Sinking of MV Conception

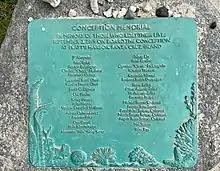
Memorial plaque for victims, placed in September 2020

Coast Guard Sector Los Angeles–Long Beach received the mayday calls at approximately 3:14 a.m. The call was received via Channel 16 VHF, advising that "Conception" was in distress with 39 persons on board. Because the captain had abandoned the boat shortly afterward and was unable to respond to follow-up requests, a precise location was not provided and the emergency had not been declared as a fire; the location was estimated from the last automatic identification system broadcast from "Conception", and the Sector Command Center (SCC) in San Pedro issued an Urgent Marine Information Broadcast (UMIB) at 3:22 a.m. Boats and helicopters from the Coast Guard, the Ventura County and Santa Barbara County Fire Departments, and a private company, TowBoatUS Ventura (formerly Vessel Assist Ventura) were dispatched to the site.